James M. Kelly (Maryland politician)

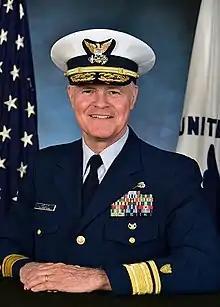
Kelly in August 2020

James M. Kelly (born July 5, 1960) is a Washington, D.C. lobbyist and a former Maryland politician. He was first elected in 1994 to represent District 9B, which covers a portion of Baltimore County, Maryland. An officer in the United States Coast Guard Reserve, he became Assistant Commandant for Reserve in Washington, DC, on June 14, 2021.